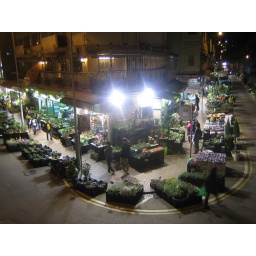
A flower market in Hong Kong